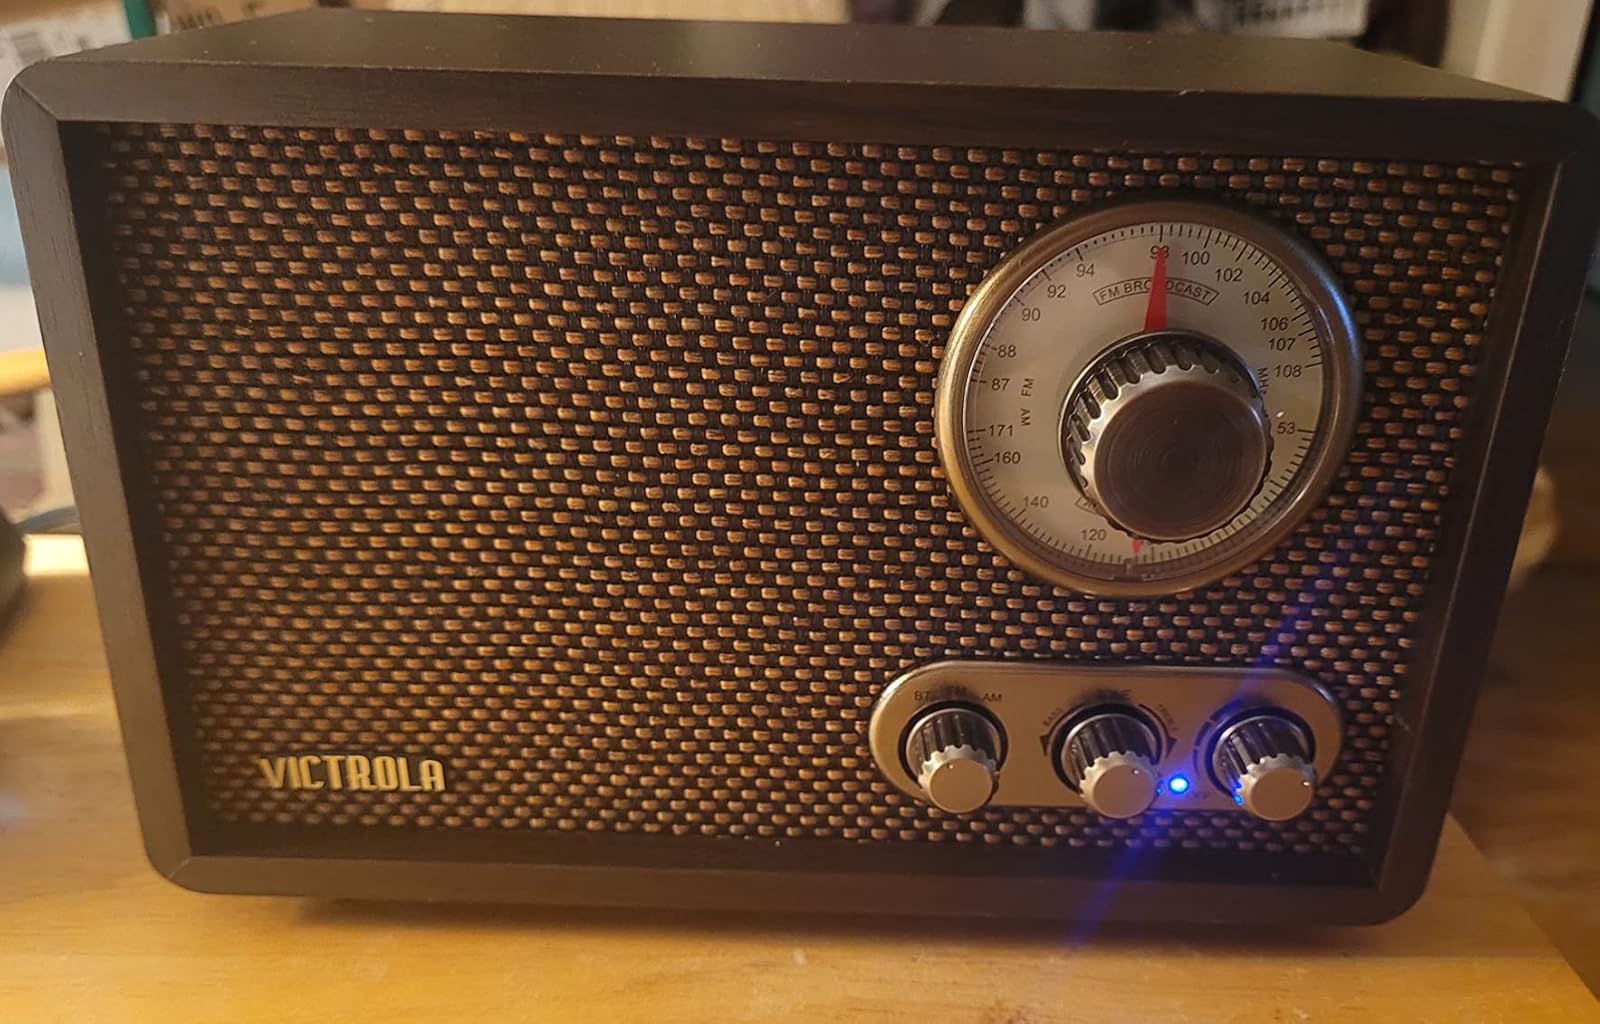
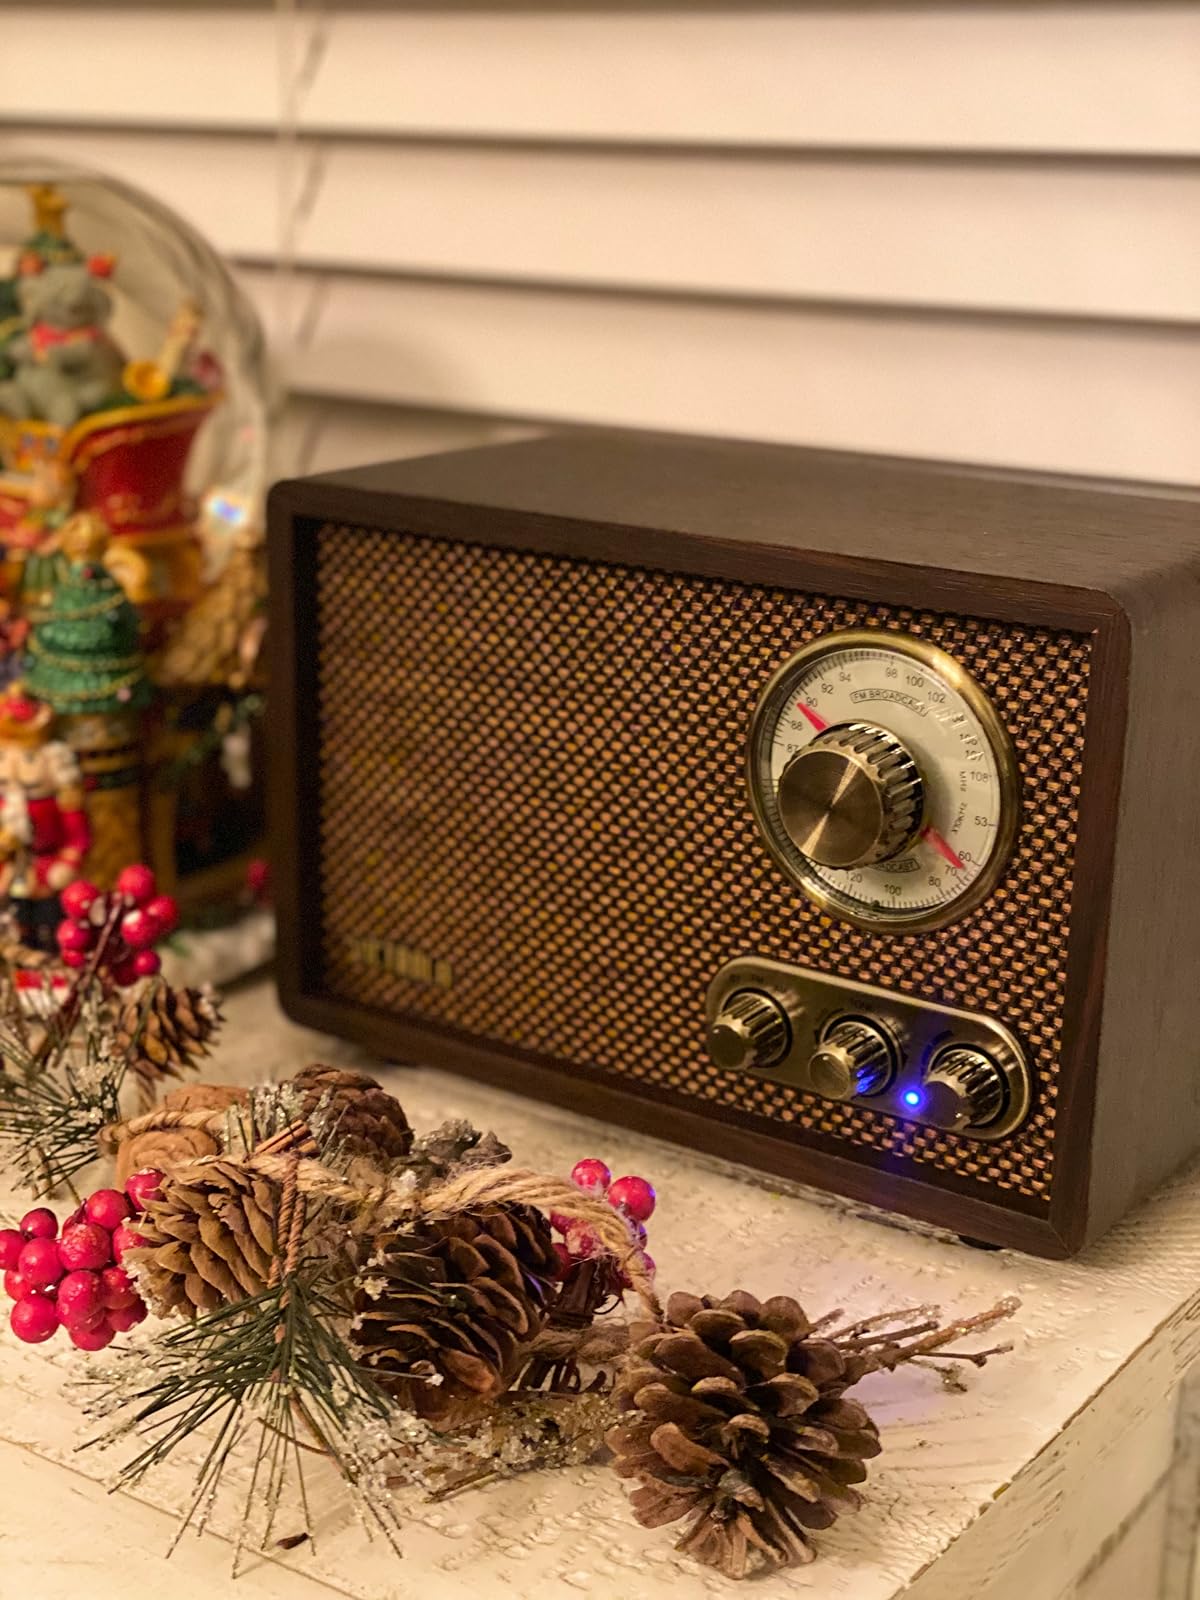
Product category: radio
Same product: yes